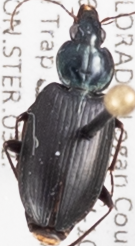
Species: Agonum placidum
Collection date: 2014-08-05
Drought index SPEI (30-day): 0.05
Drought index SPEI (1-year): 0.71
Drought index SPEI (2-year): -0.728